Aaron Rowand

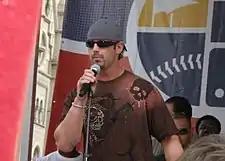
Rowand at a 2007 Philadelphia Phillies rally, celebrating the team's playoff berth

After batting .301 through June 5, Rowand hit .236 for the remainder of the season. On August 20, he had four hits and scored three runs in a 12–10 victory over the Washington Nationals. The next day, against the Chicago Cubs, Rowand collided with Philadelphia second baseman Chase Utley and broke his ankle. He was on the disabled list for the remainder of the regular season. In 109 games (445 at bats), Rowand batted .262 with 59 runs scored, 106 hits, 24 doubles, 12 home runs, and 47 RBI. He recorded 10 stolen bases, the last time in his career he would steal more than six.